Italian campaign of 1796–1797

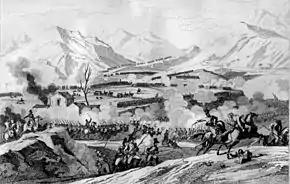
A black-and-white drawing of the Battle of Rivoli. A skirmish is underway on the ground, and mountains rise in the background, along with plumes of smoke.

After having forced the Kingdom of Sardinia to surrender with the victory at Mondovì, Napoleon Bonaparte had as his objective the destruction of the army of Beaulieu, commander in chief of the Austrian forces in Italy. Having given his men a short rest, Napoleon prepared to begin operations as soon as possible. A first step in this direction by the French general was to send his subordinate Laharpe towards Acqui Terme, headquarters of Beaulieu's command, on 28 April, but a mutiny due to the lack of food delayed his arrival until 30 April, when already a large part of the Austrians had saved themselves. Having failed in the objective, Napoleon and his 39,600 men concentrated between Tortona, Alessandria and Valenza, looking for a way to cross the Po in front of Beaulieu's army and therefore force it into a pitched battle. Taking advantage of the fact that the Austrian general was stationed in Valeggio instead of on the more distant Ticino river, Napoleon decided to cross the Po near Piacenza by means of an elite troop of 3,600 grenadiers and 2,500 cavalrymen under the orders of General Claude Dallemagne.